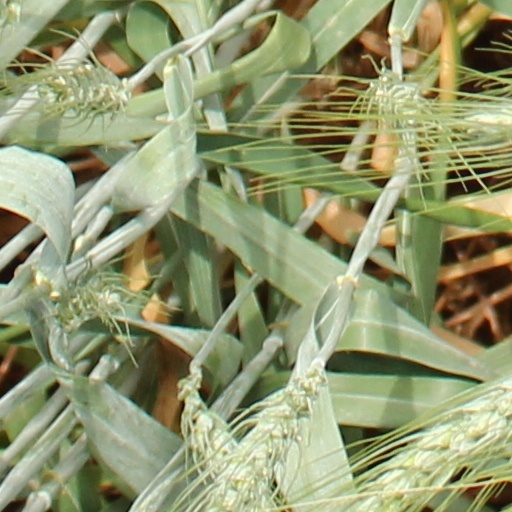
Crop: wheat